AirTrain JFK

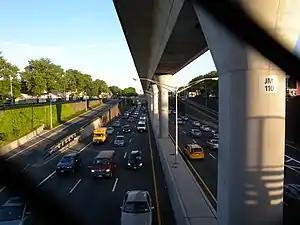
AirTrain viaduct over the Van Wyck Expressway

The Port Authority could use the funds from the Passenger Facility Charge only to make improvements that exclusively benefited airport passengers. As a result, only the sections linking Jamaica and Howard Beach to JFK Airport were approved and built, since it was expected that airport travelers would be the sole users of the system. The federal government approved the use of PFC funds for the new light rail system in February 1998. The PFC funds could not be used for as much as $200 million of the cost because, according to the FAA, the tax funds could not be used to pay for additional costs such as storage, maintenance, operation, and fare collection expenses. The Air Transportation Association of America (ATA), which argued that PFC funds could only be used for projects within the airport itself, sued the FAA the next month, saying the light rail project was using the funds illegally.